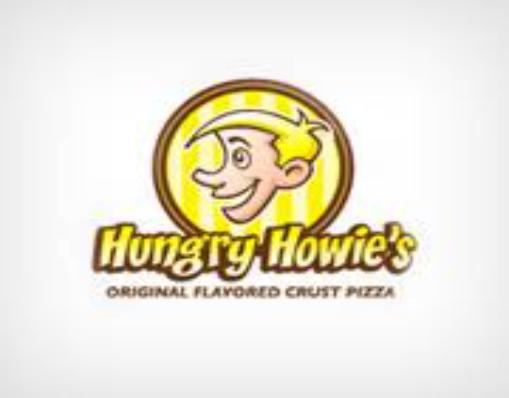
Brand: Hungry Howie's Pizza
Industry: Food